Question: Please indicate a possible affordance area of the fork that can be used for holding
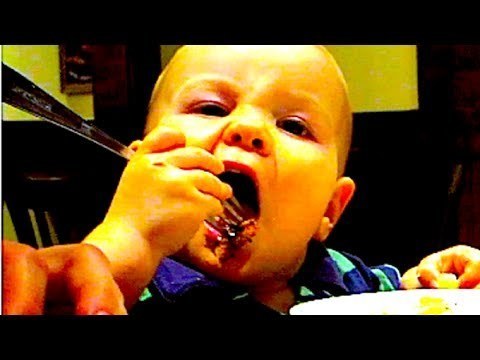
Answer: [5.161, 56.051, 156.272, 178.274]